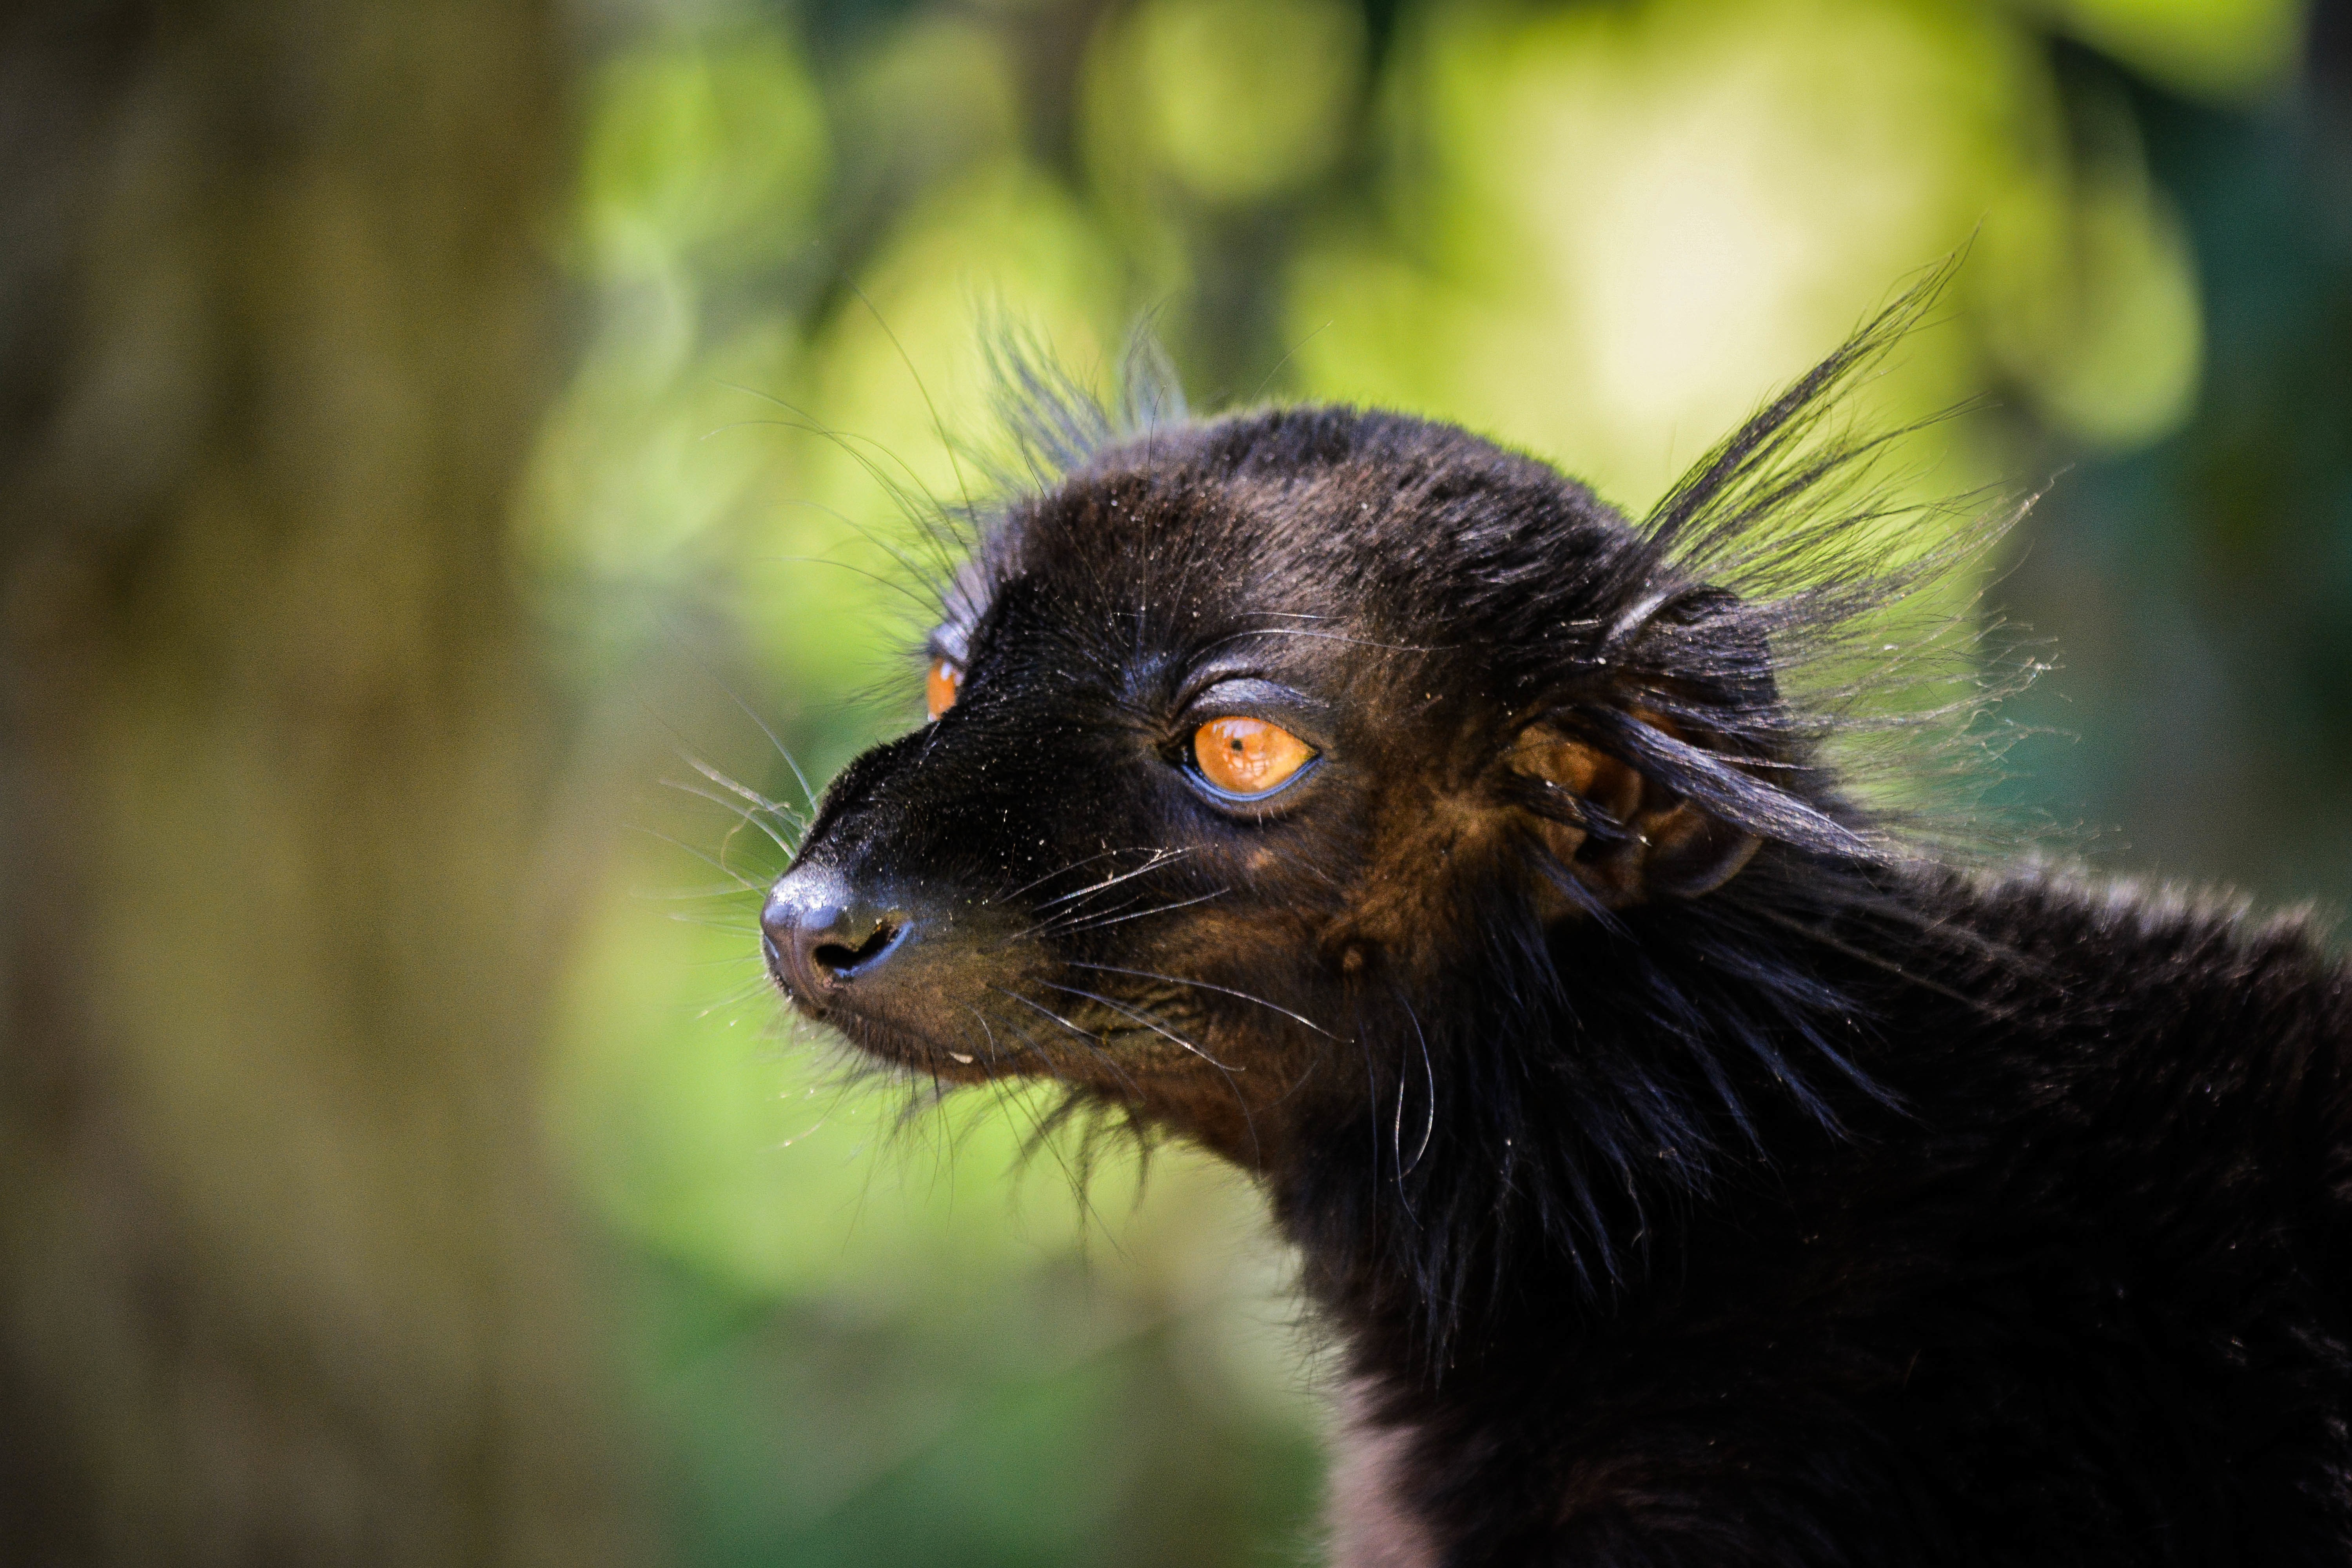
nature, wildlife, insect, mammal, fauna, primate, close up, vertebrate, macro photography, new world monkey